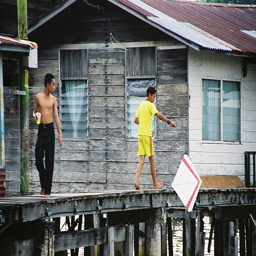
A couple of boys on a pier have a kite.
Two boys outside a small village palying with a kite.
A couple of young men on a dock near an old shack.
Two guys walking past each other on an old wood boardwalk.
Two young boys walking on a wooden dock